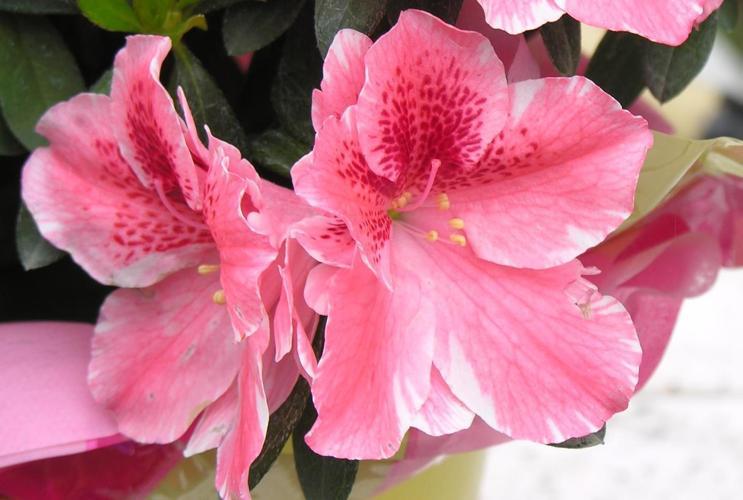
Label: azalea